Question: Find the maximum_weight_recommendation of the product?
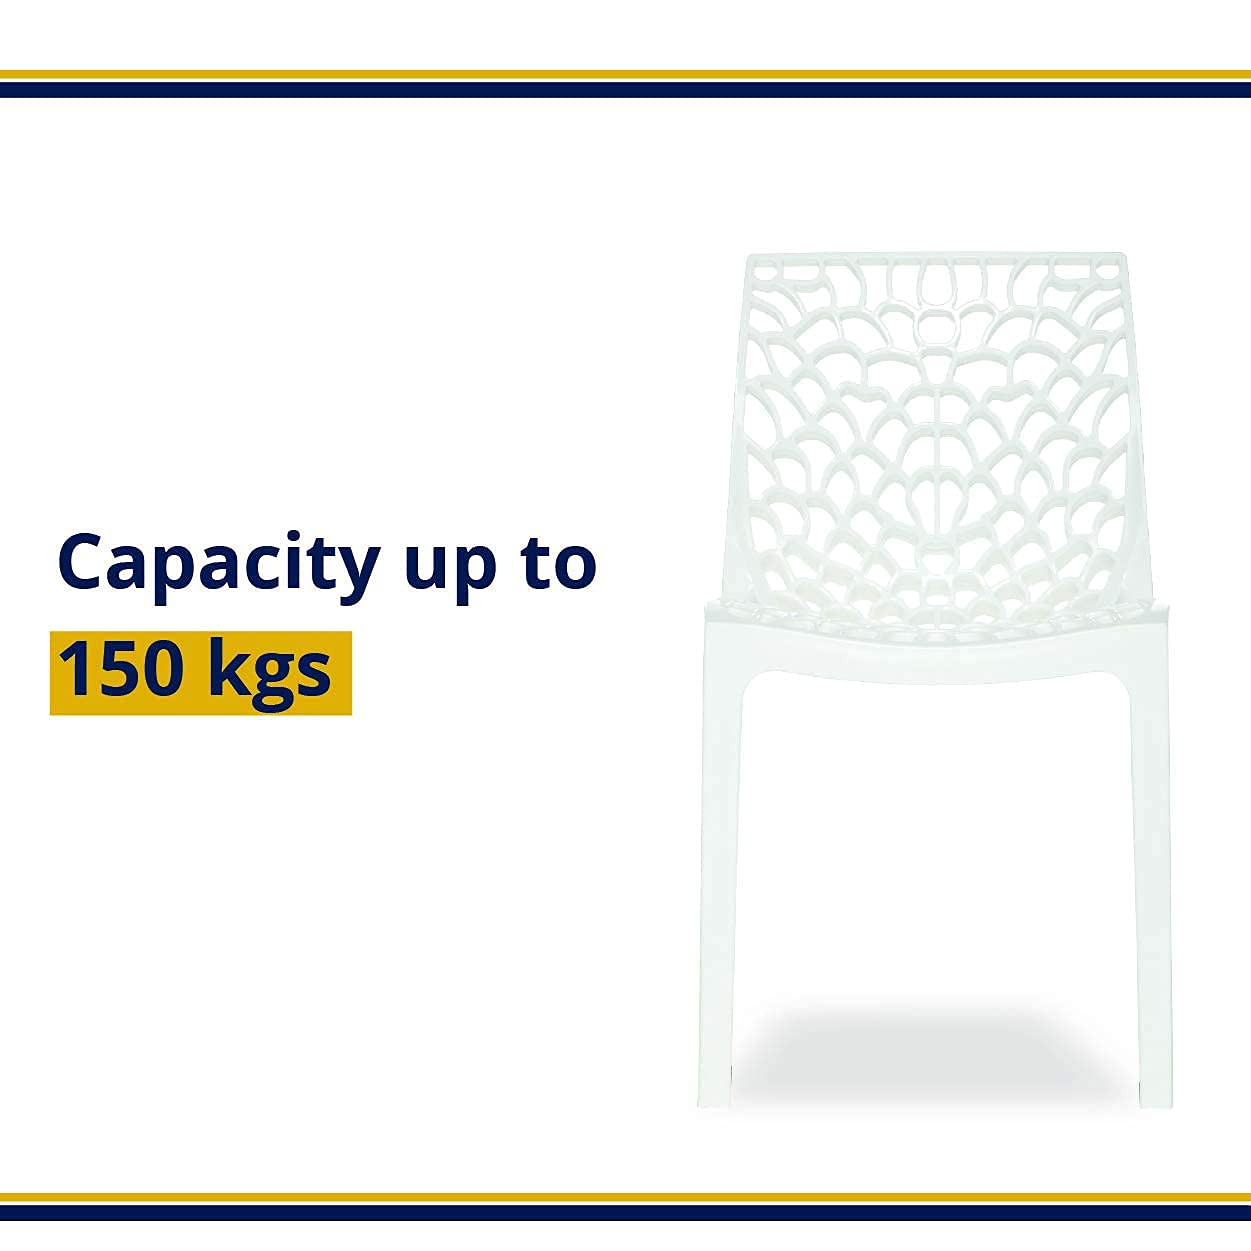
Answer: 150 kilogram